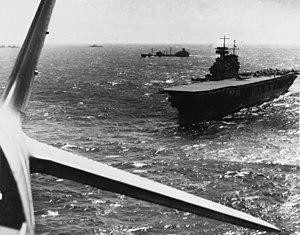
La bataille de la mer de Corail est une bataille navale de la guerre du Pacifique, durant la Seconde Guerre mondiale, qui opposa du 4 au 8 mai 1942 la marine impériale japonaise et les forces alliées navales et aériennes des États-Unis et de l’Australie. Cet affrontement est la première bataille uniquement aéronavale de l'histoire, dans laquelle les forces navales en présence s'affrontèrent par avions interposés sans jamais être à portée de canon.